Josh Rosenthal

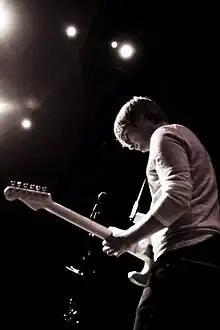
Rosenthal live at the Rose Wagner Theater in Salt Lake City (by Michael Friberg)

Josh Rosenthal (born January 13, 1983, Brownwood, Texas) is an American singer-songwriter based in Salt Lake City, Utah. He sings about reconciliation after his parents' divorce, general relationship hardships and his affection for Salt Lake City. His song "Gotta Get Out" is about Lubbock, Texas. He has played at protestant churches, Young Life camps and banquets as well as theaters and auditoriums across the United States. He got a college degree from the University of Utah in Humanities – Strategic Communication in 2009.